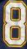
Number: 8